Omaha race riot of 1919

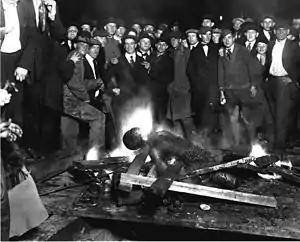
Photograph taken showing the body of Will Brown after being burned by a white lynch mob.

The Omaha Race Riot occurred in Omaha, Nebraska, September 28–29, 1919. The race riot resulted in the lynching of Will Brown, a black civilian; the death of two white rioters; the injuries of many Omaha Police Department officers and civilians, including the attempted hanging of Mayor Edward Parsons Smith; and a public rampage by thousands of white rioters who set fire to the Douglas County Courthouse in downtown Omaha. It followed more than 20 race riots that occurred in major industrial cities and certain rural areas of the United States during the Red Summer of 1919.